British Expeditionary Force (World War I)

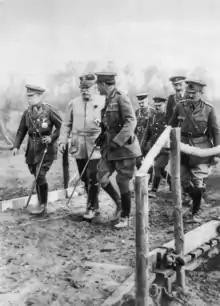
left to right, generals John French, Joseph Joffre and Douglas Haig behind the front. Lt-General Henry Wilson is second from right.

The force was commanded by Field Marshal Sir John French until December 1915, when he was replaced by General Sir Douglas Haig.The BEF's Chief of Staff on mobilisation was General Archibald Murray. He was replaced in January 1915 by General William Robertson. Lieutenant-General Launcelot Kiggell then served as Chief of Staff from December 1915 to January 1917 when he was succeeded by Lieutenant-General Herbert Lawrence. The first two Corps were commanded by Haig (I Corps) and Horace Smith-Dorrien (II Corps).